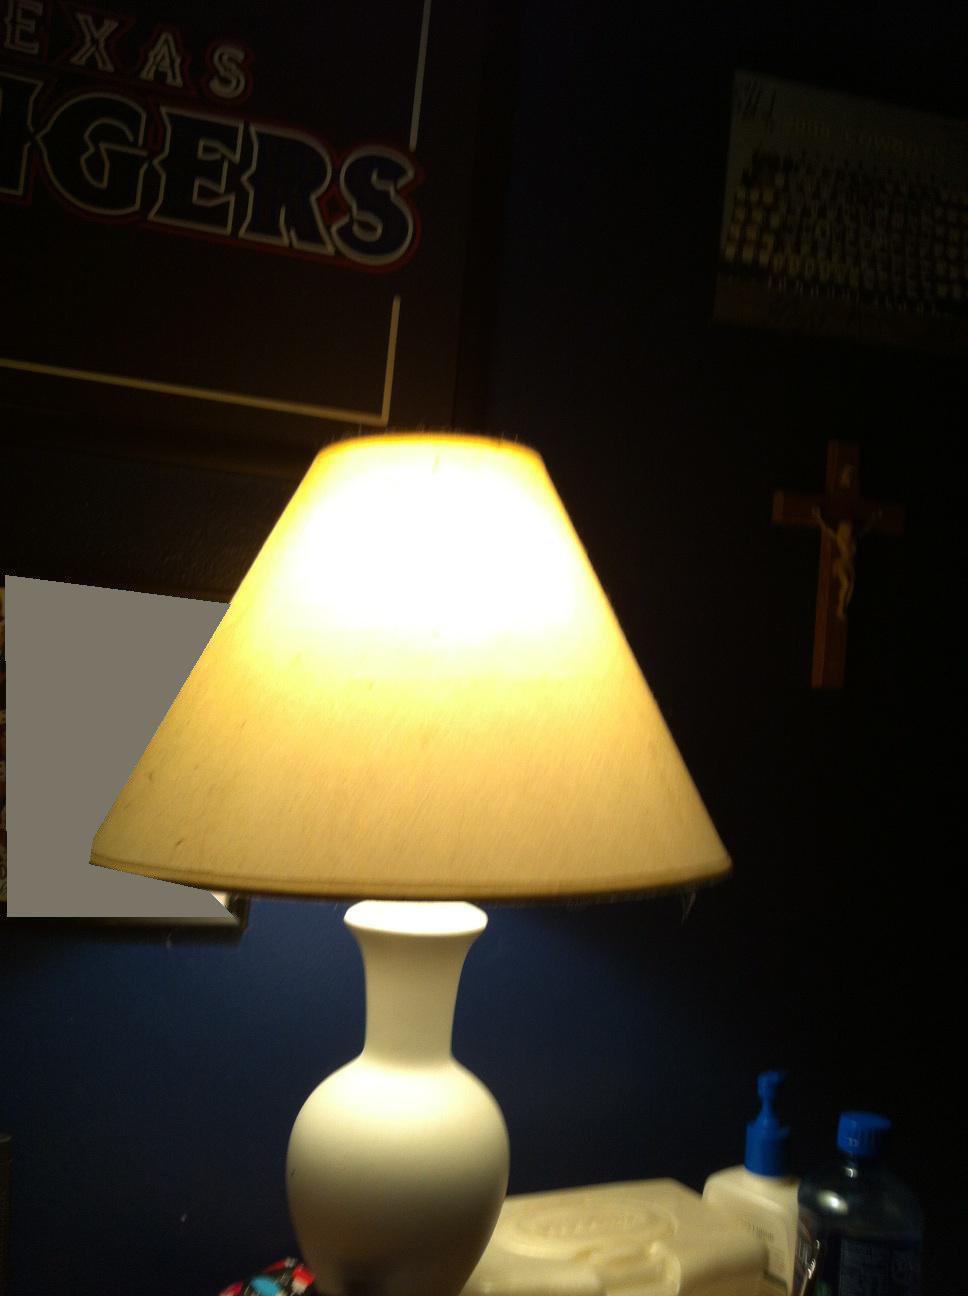Question: Is my light on?
Answer: yes